Lions of the East Army

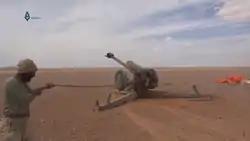
A D-30 howitzer of the group.

The army members mostly use AK and PK variants as small arms, Along with SG-43 Goryunov machine guns, and at least one M249 light machine gun, they also extensively operate technicals for transportation and as improvised fighting vehicles. The Lions of the East also possess several T-55 tanks as well as one T-62, while using AZP S-60 anti-aircraft guns and DSHK heavy machine guns along with several ZU-23-2 and BM-21 Grad rocket launchers as improvised artillery, along with 2 M-63 Plamen . Furthermore, the group captured US-made BGM-71 TOW missiles and M-16 assault rifles from ISIL in the eastern Qalamoun Mountains, but has since 2016 also received TOWs directly from the United States. Along with at least 1 9m113 Konkurs has ATGM. The group receives equipment and ammunition from the "al-Muk Operation Room" based in Jordan, although a CIA program to support it and other rebel groups was suspended in the same month.